Opel Vectra

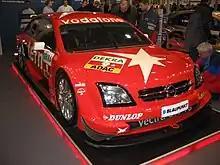
Opel Vectra C, built to the DTM rules

From 1997 to 1999, a one-make series for the Vectra B ran in the UK as the Vauxhall Vectra SRI V6 Challenge.